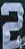
Number: 2